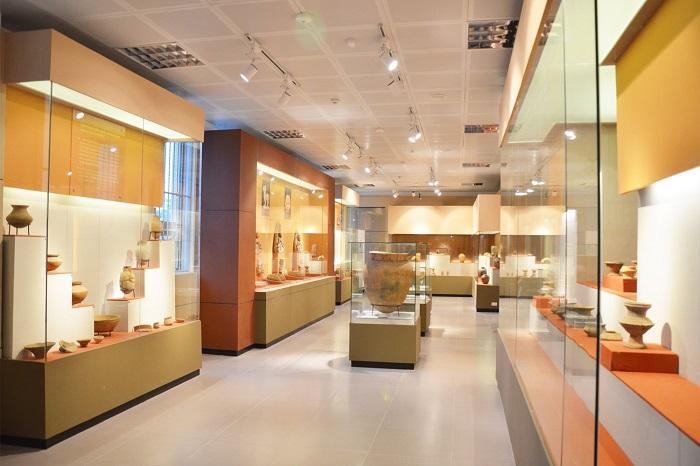
có nhiều hiện vật được trưng bày bên trong căn phòng